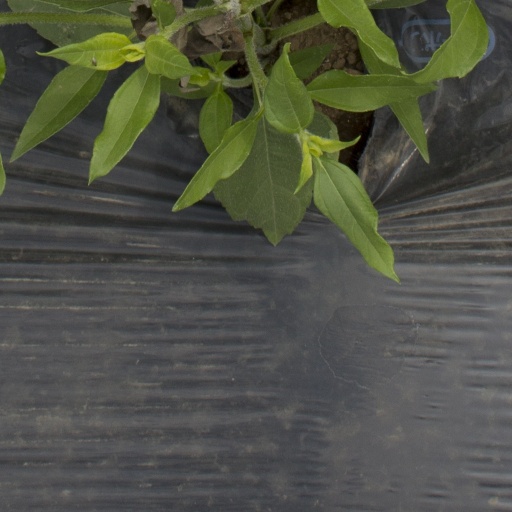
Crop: Jerusalem artichoke